Anton August Beck

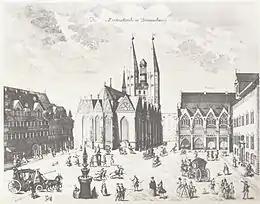
Copperplate engraving of the Old Town Market in Braunschweig with St. Martin's church by Anton August Beck, 1776

Anton August Beck (27 August 1713, Braunschweig - 17 March 1787, Braunschweig) was a German engraver. He was the son of Johann Georg Beck and his wife Anna Elisabeth. On Johann's death, his student Johann Georg Schmidt married his widow and adopted his business. On Schmidt's death, Anton took over the business.